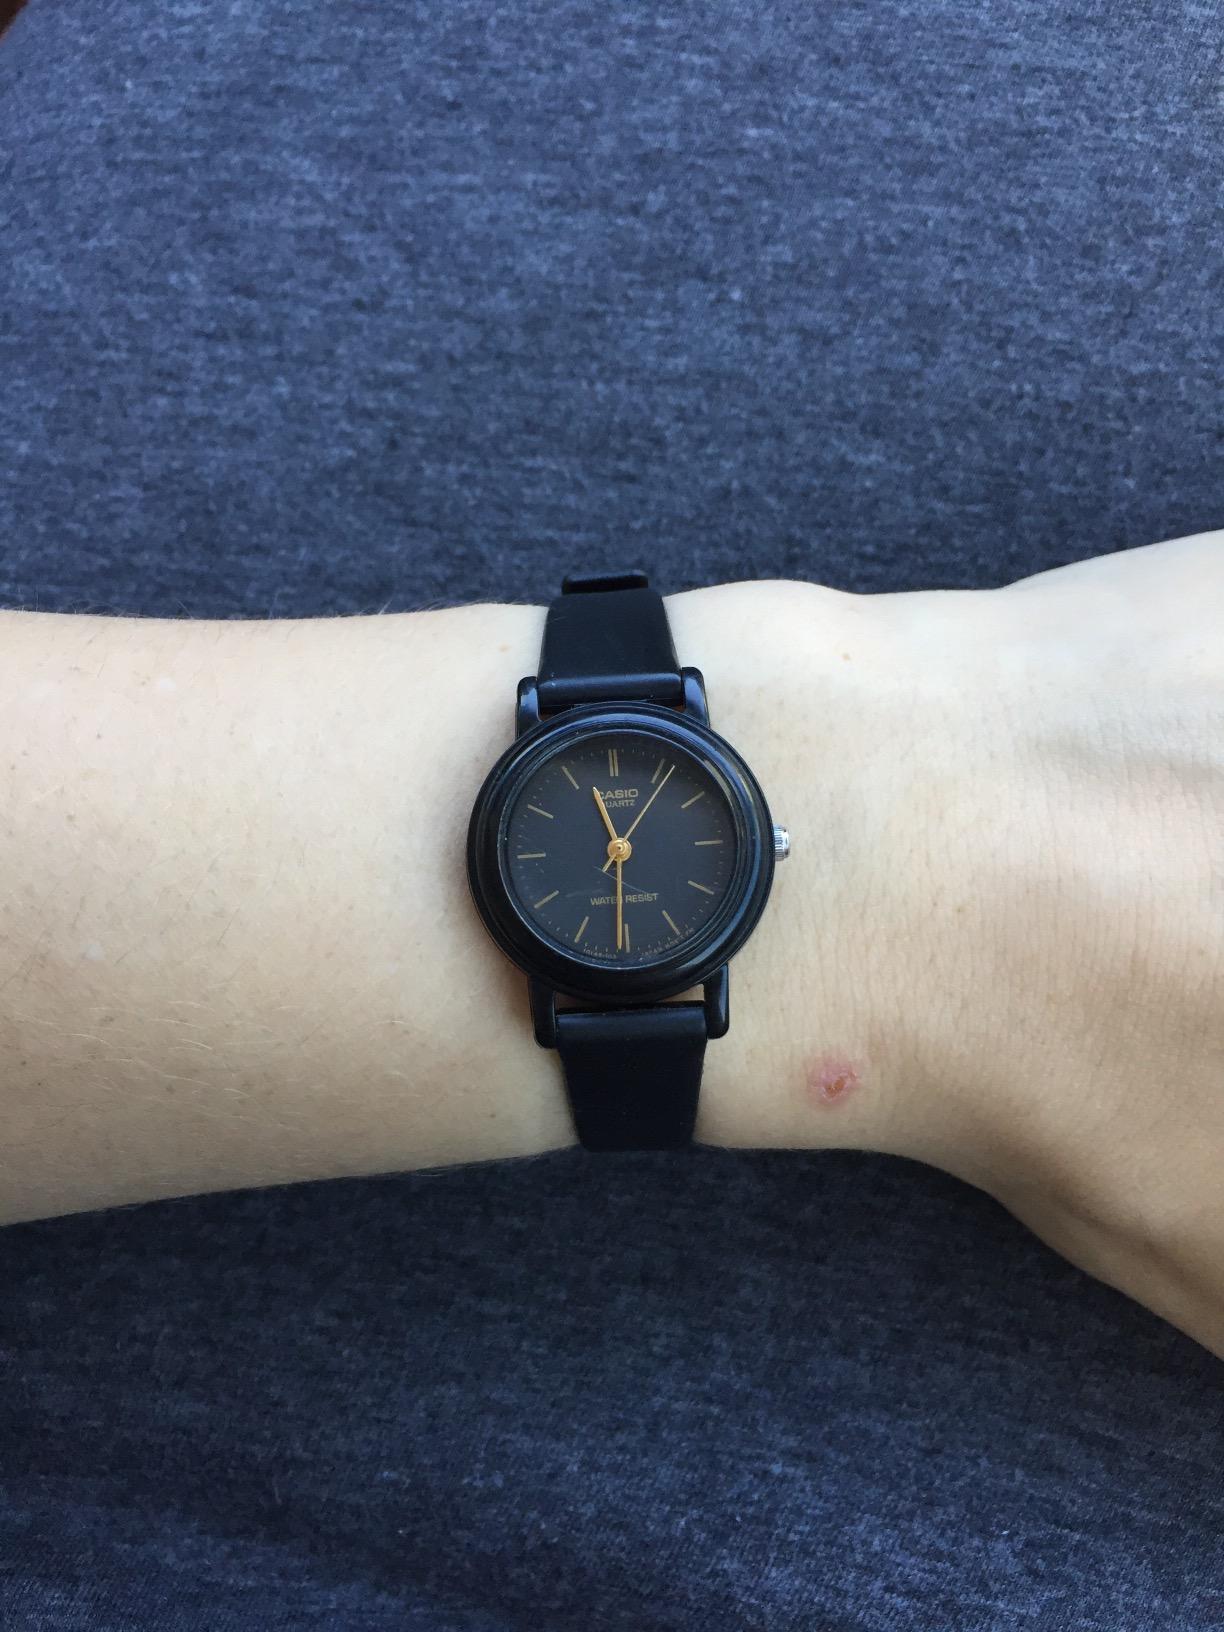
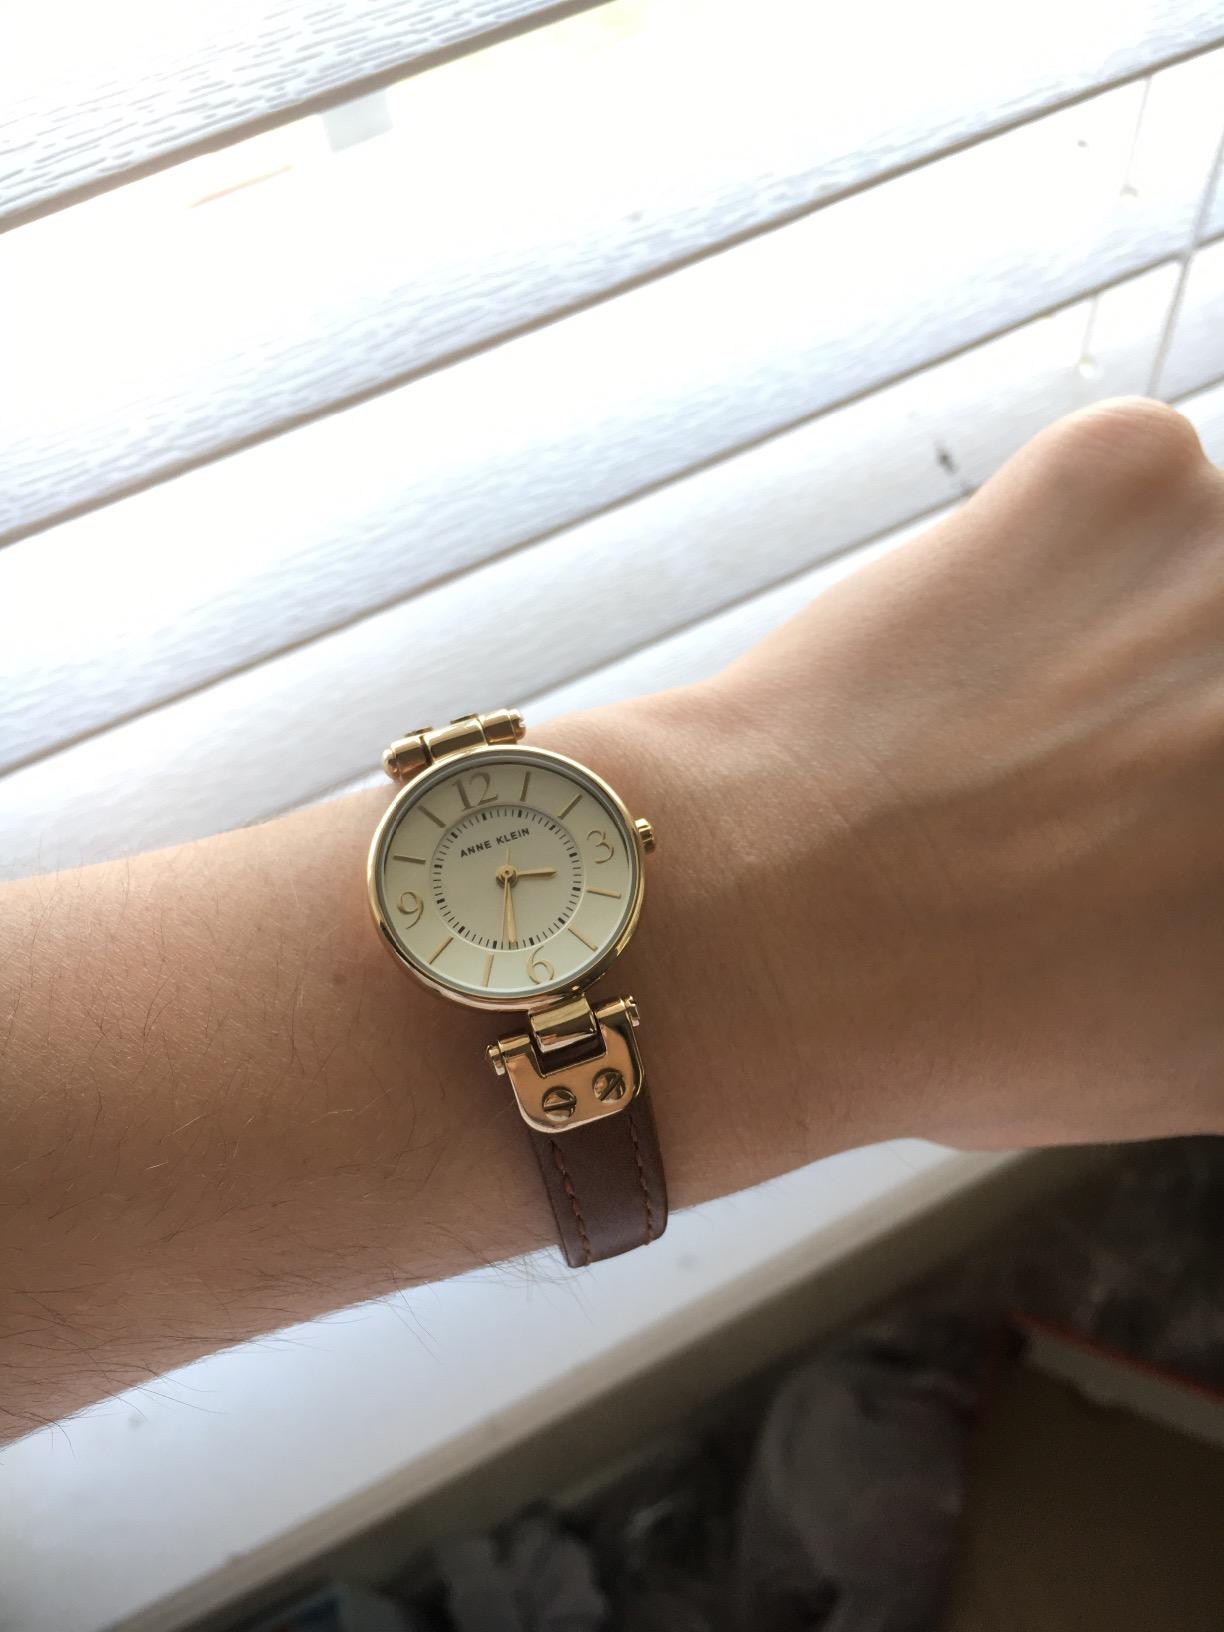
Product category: accessories_watch
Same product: no